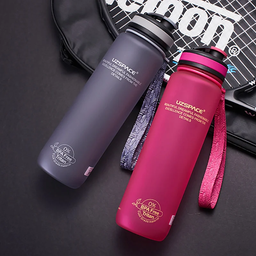
Label: bottles